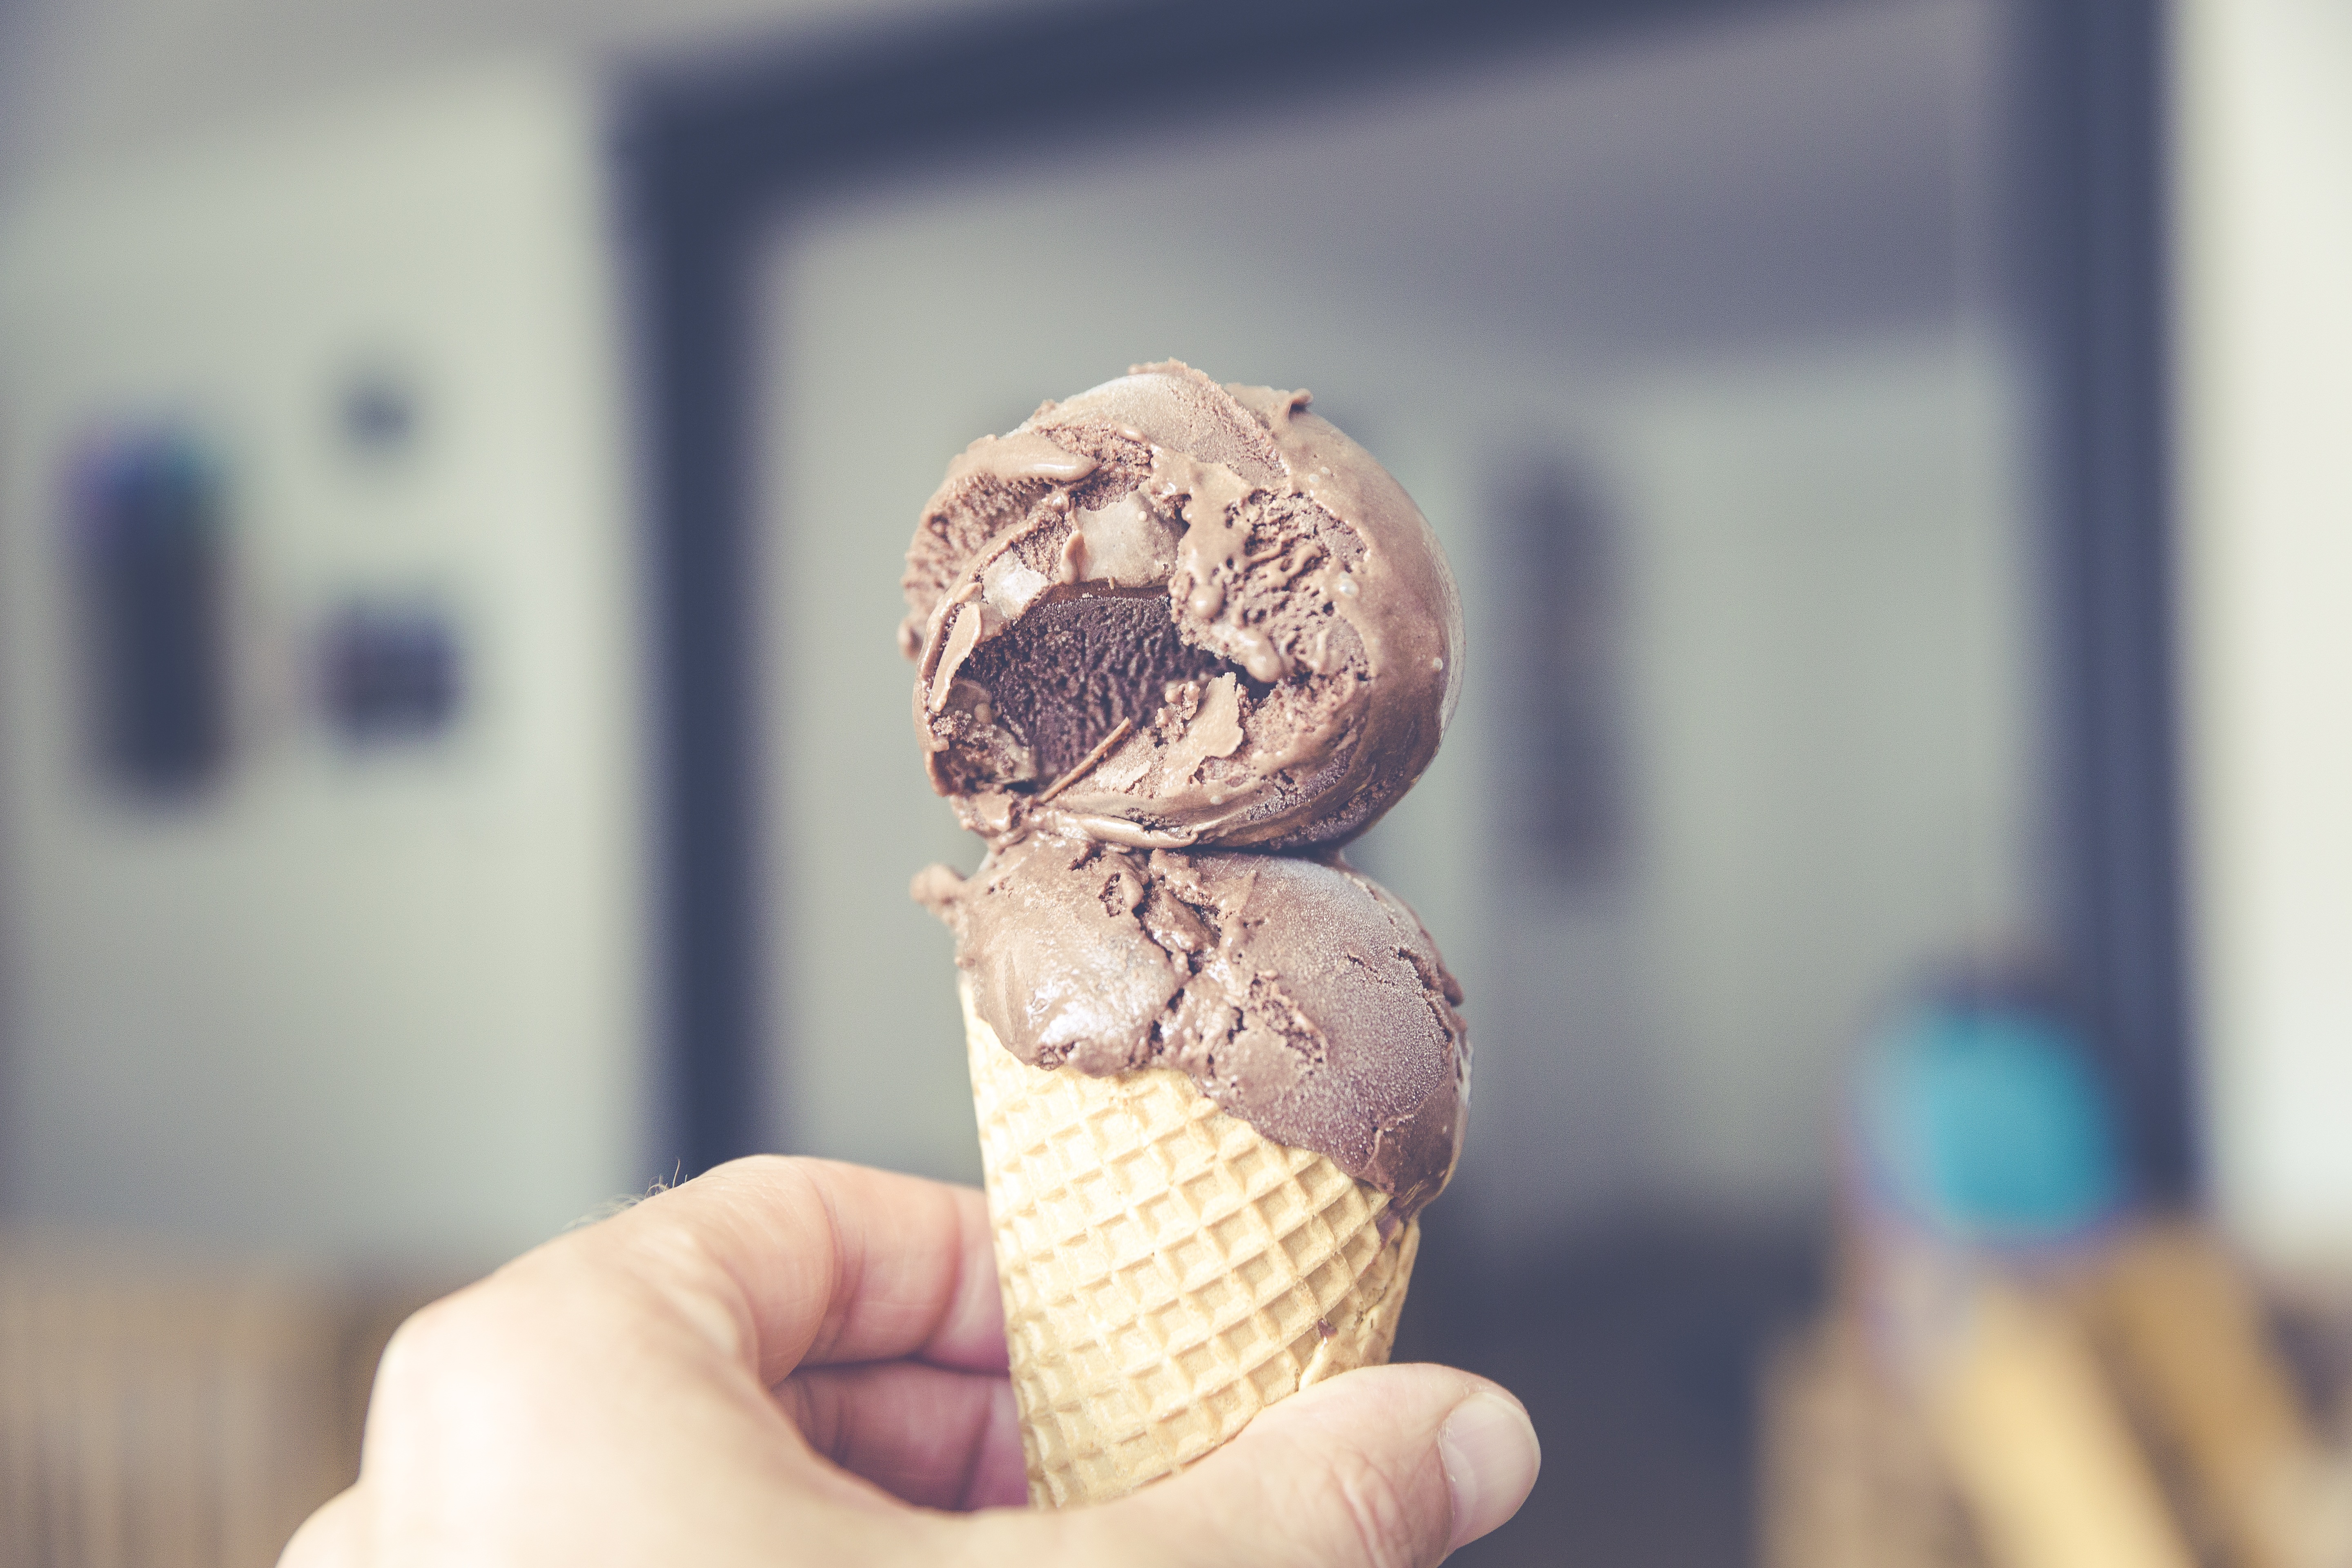
ice cream cone, gelato, ice cream, frozen dessert, chocolate ice cream, food, sorbetes, dessert, dondurma, dairy, Soft Serve Ice Creams, hand, cuisine, dish